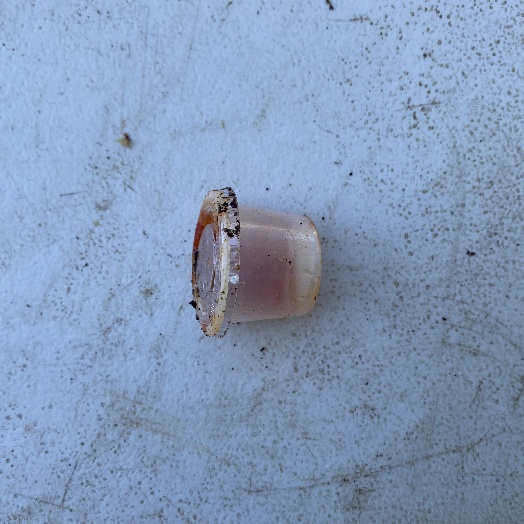
Label: Plastic